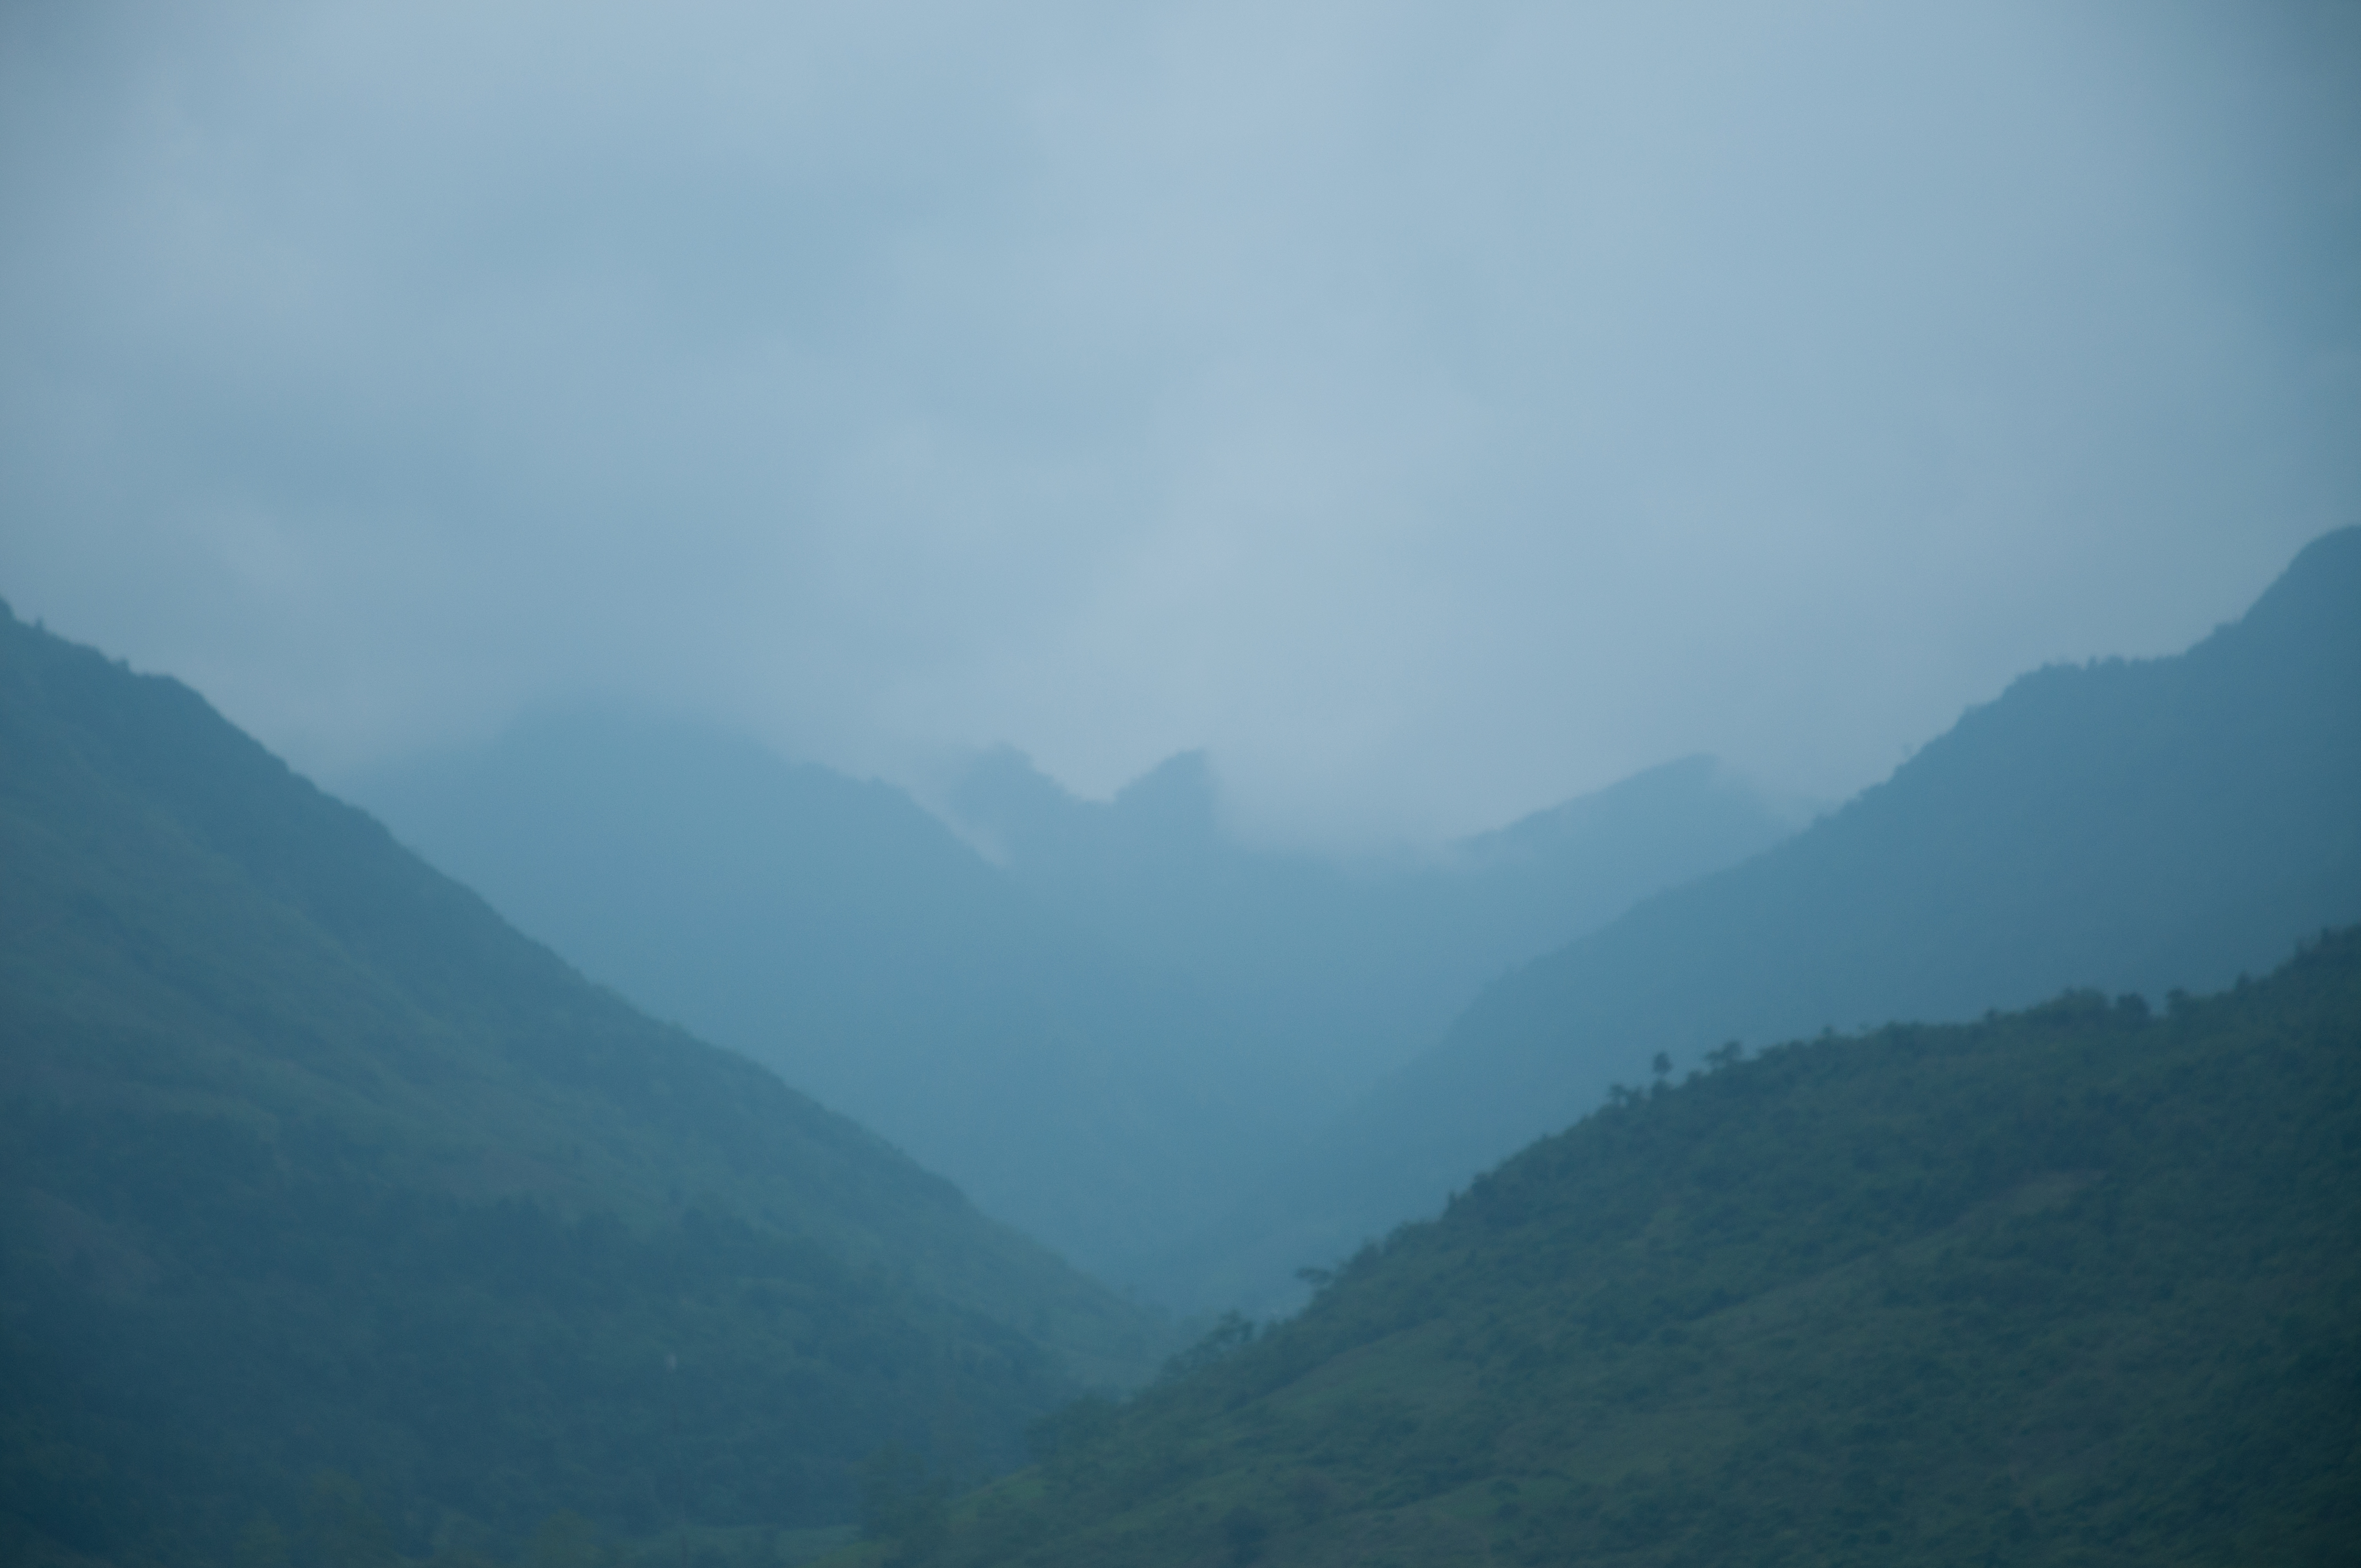
mountain, morning, mountainous landforms, sky, highland, mountain range, hill station, cloud, mount scenery, ridge, valley, hill, atmosphere, phenomenon, tree, alps, mist, national park, forest, plateau, landscape, meteorological phenomenon, grass, horizon, haze